Battle of Mycale

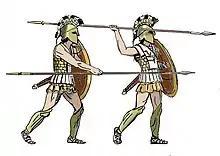
An illustration of the overhand and underhand attack positions of the hoplites

After the battle, there were concerns over how the Greeks of Asia Minor could be defended against the potential Persian vengeance. The Peloponnesians suggested a population exchange, where the Greeks who did not want to live under Persian rule would be relocated in northern Greece, on the properties of the medizers who would be expelled. However, since all of northern Greece had surrendered to the Persians, this plan was abandoned. Also, Xanthippus had claimed the Greeks of Asia Minor were Athenian settlers, and thus Athens would not let their settlements be abandoned. Historian Joshua Nudell argues this debate over the Ionians presaged the future war between Athens and Sparta, namely the Peloponnesian War.